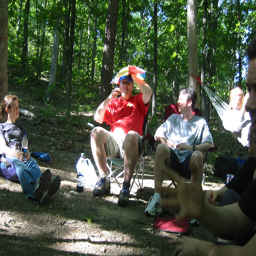
A group of people sit in the woods with each other.
A group of people out in the woods camping.
A group of people sitting in folding chairs in the woods.
A group of people are in the woods, and one man is wearing an umbrella hat.
A group of people siting under the shade of the trees